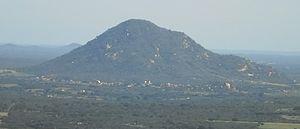
Rafael Godeiro est une municipalité brésilienne située dans l'État du Rio Grande do Norte.